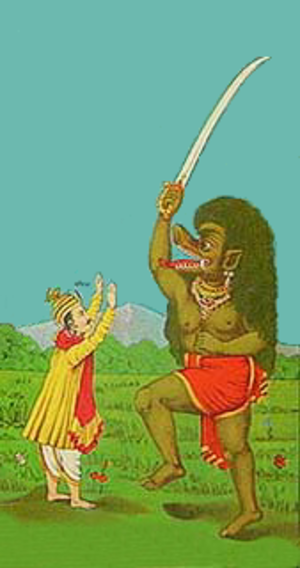
Kali Yuga
Demon af Kali Yuga
Kali Yuga er en tidsalder i den hinduistiske tidsregning. Kali Yuga betyder Kalis tidsalder eller stridens tidsalder, og er en af fire tidsaldre beskrevet i de hinduistiske skrifter. De tre andre tider er Satya Yuga, Treta Yuga and Dvapara Yuga. Kali Yuga startede sidst kort efter 14. januar 3102 fvt. i følge den gregorianske kalender, den dag, hvor Krishna steg til himlen.